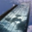
Label: skyscraper